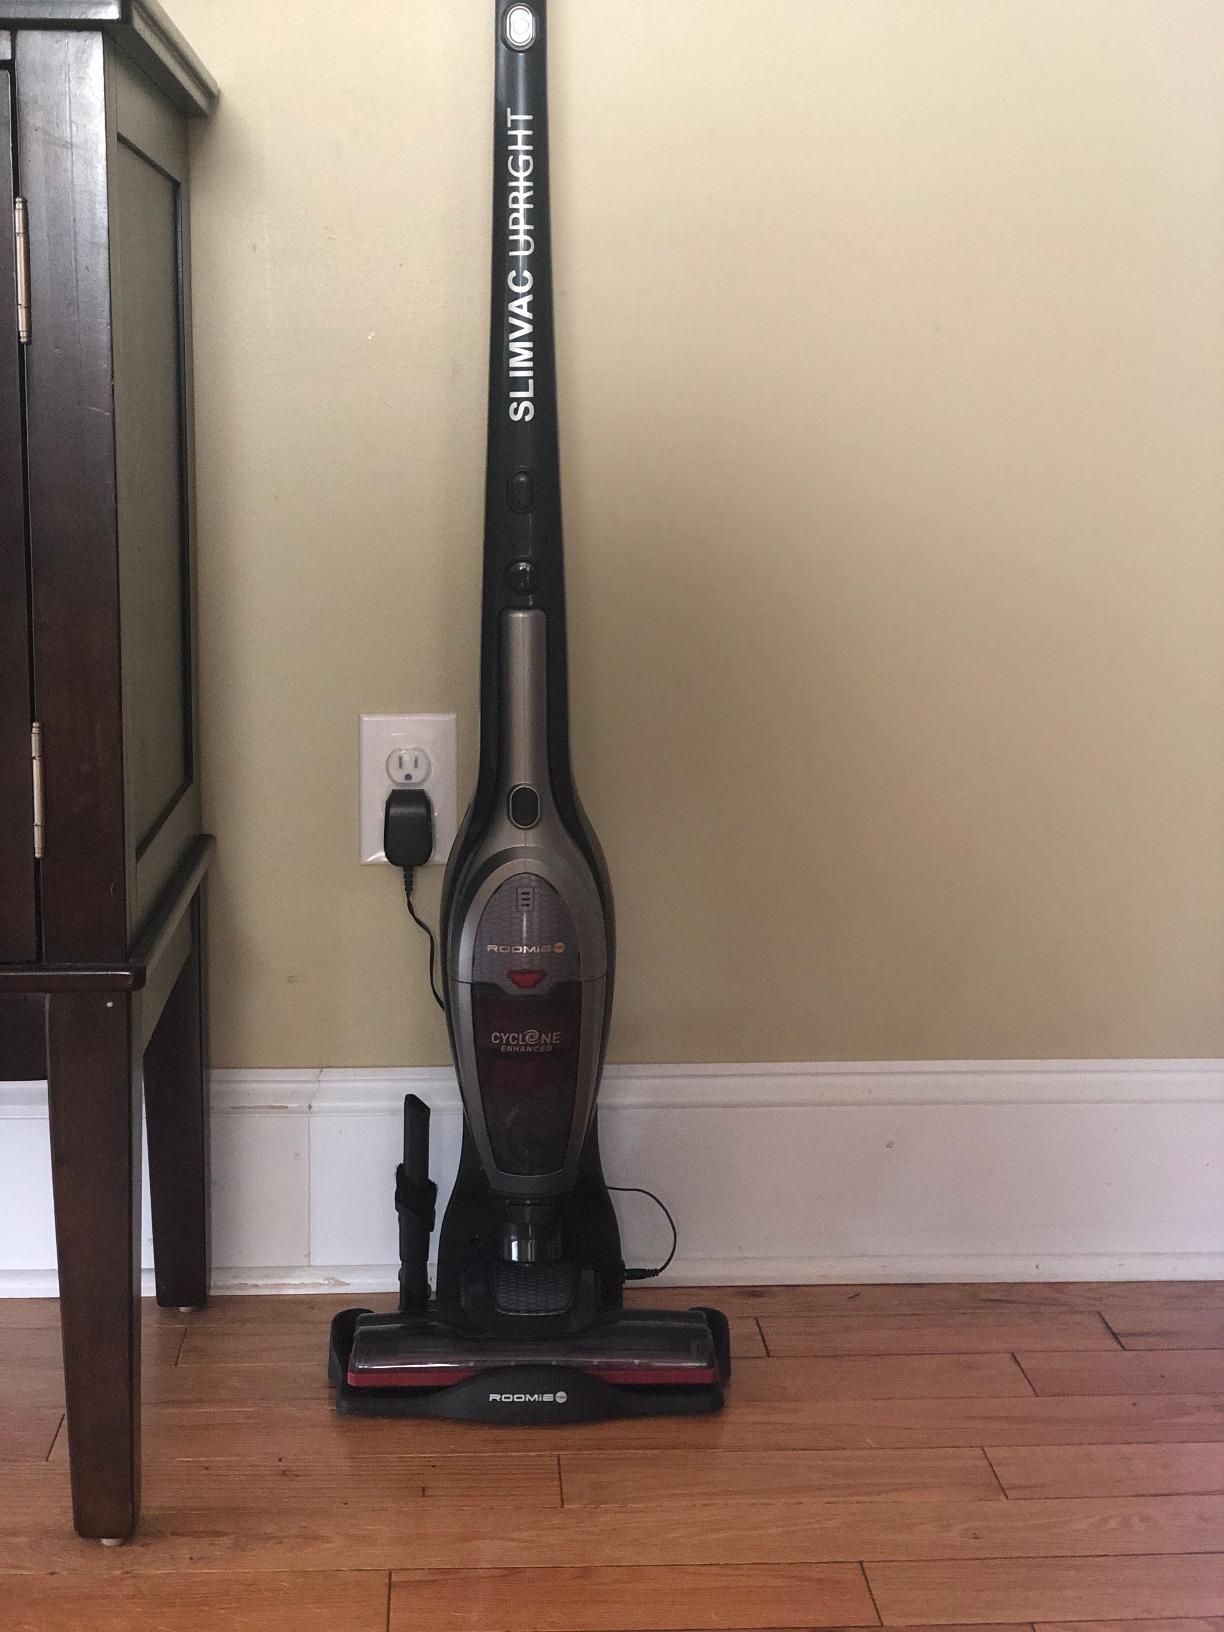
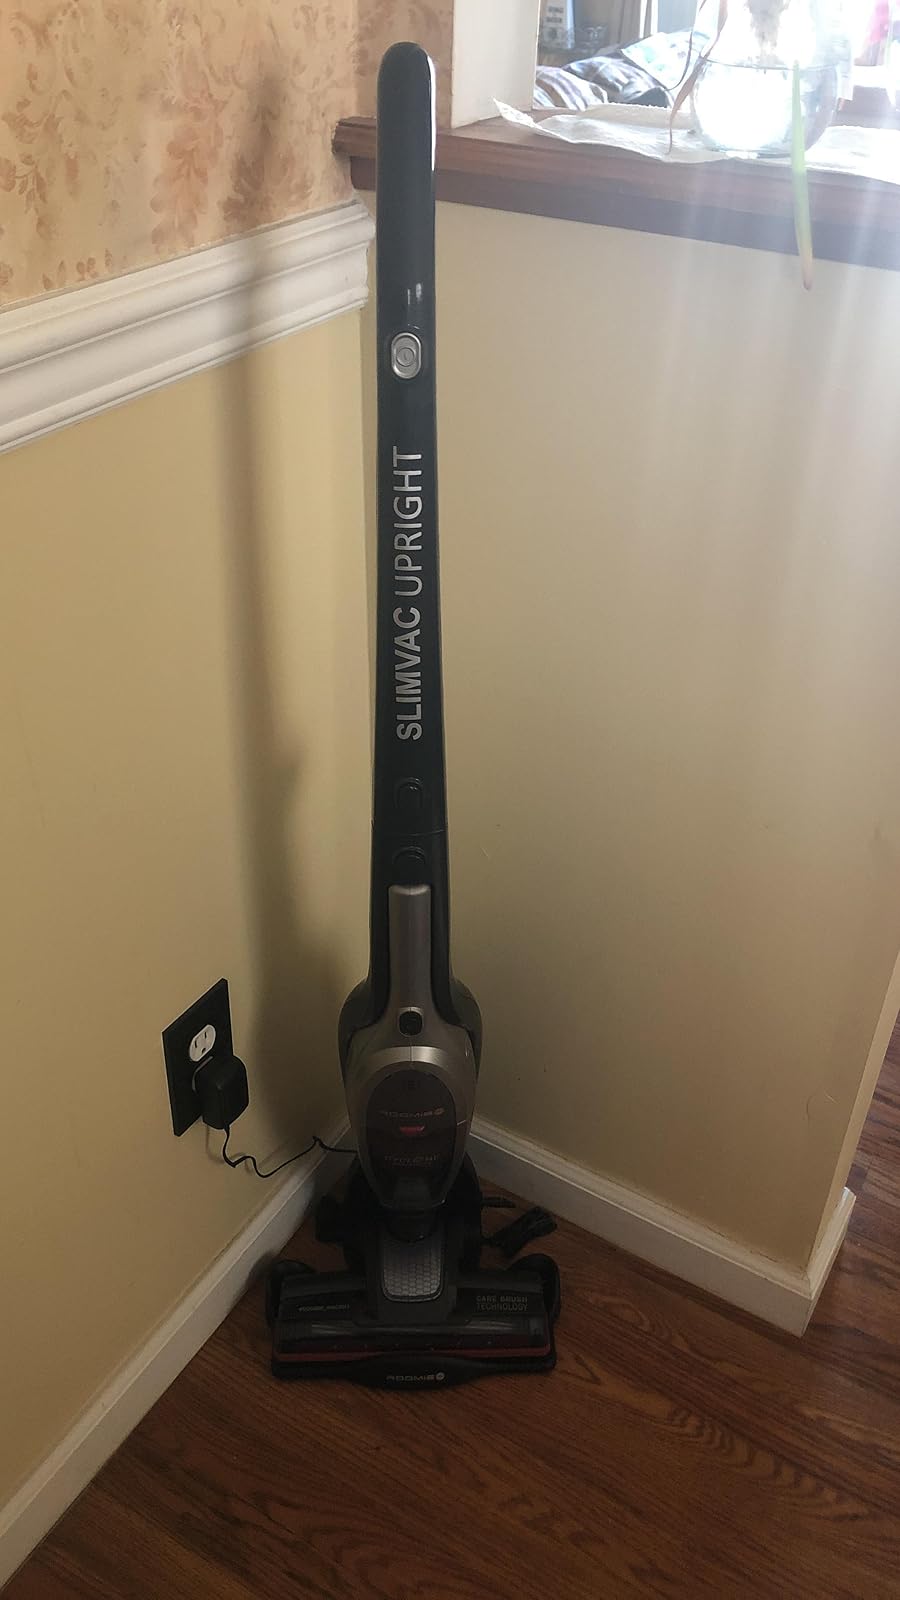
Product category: items_vacuum
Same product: yes